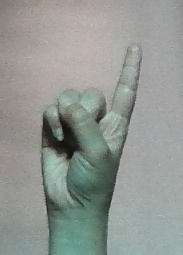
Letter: bb